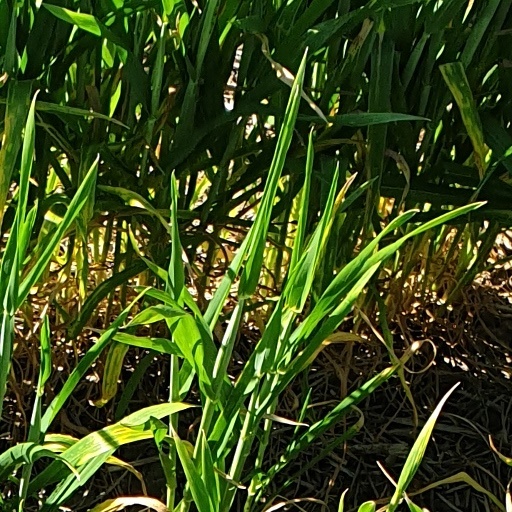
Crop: wheat